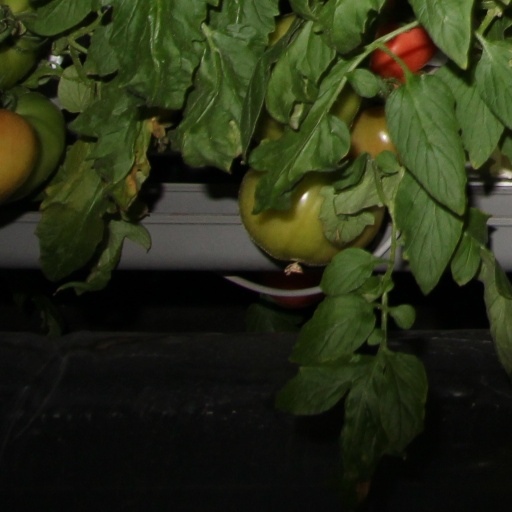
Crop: tomato